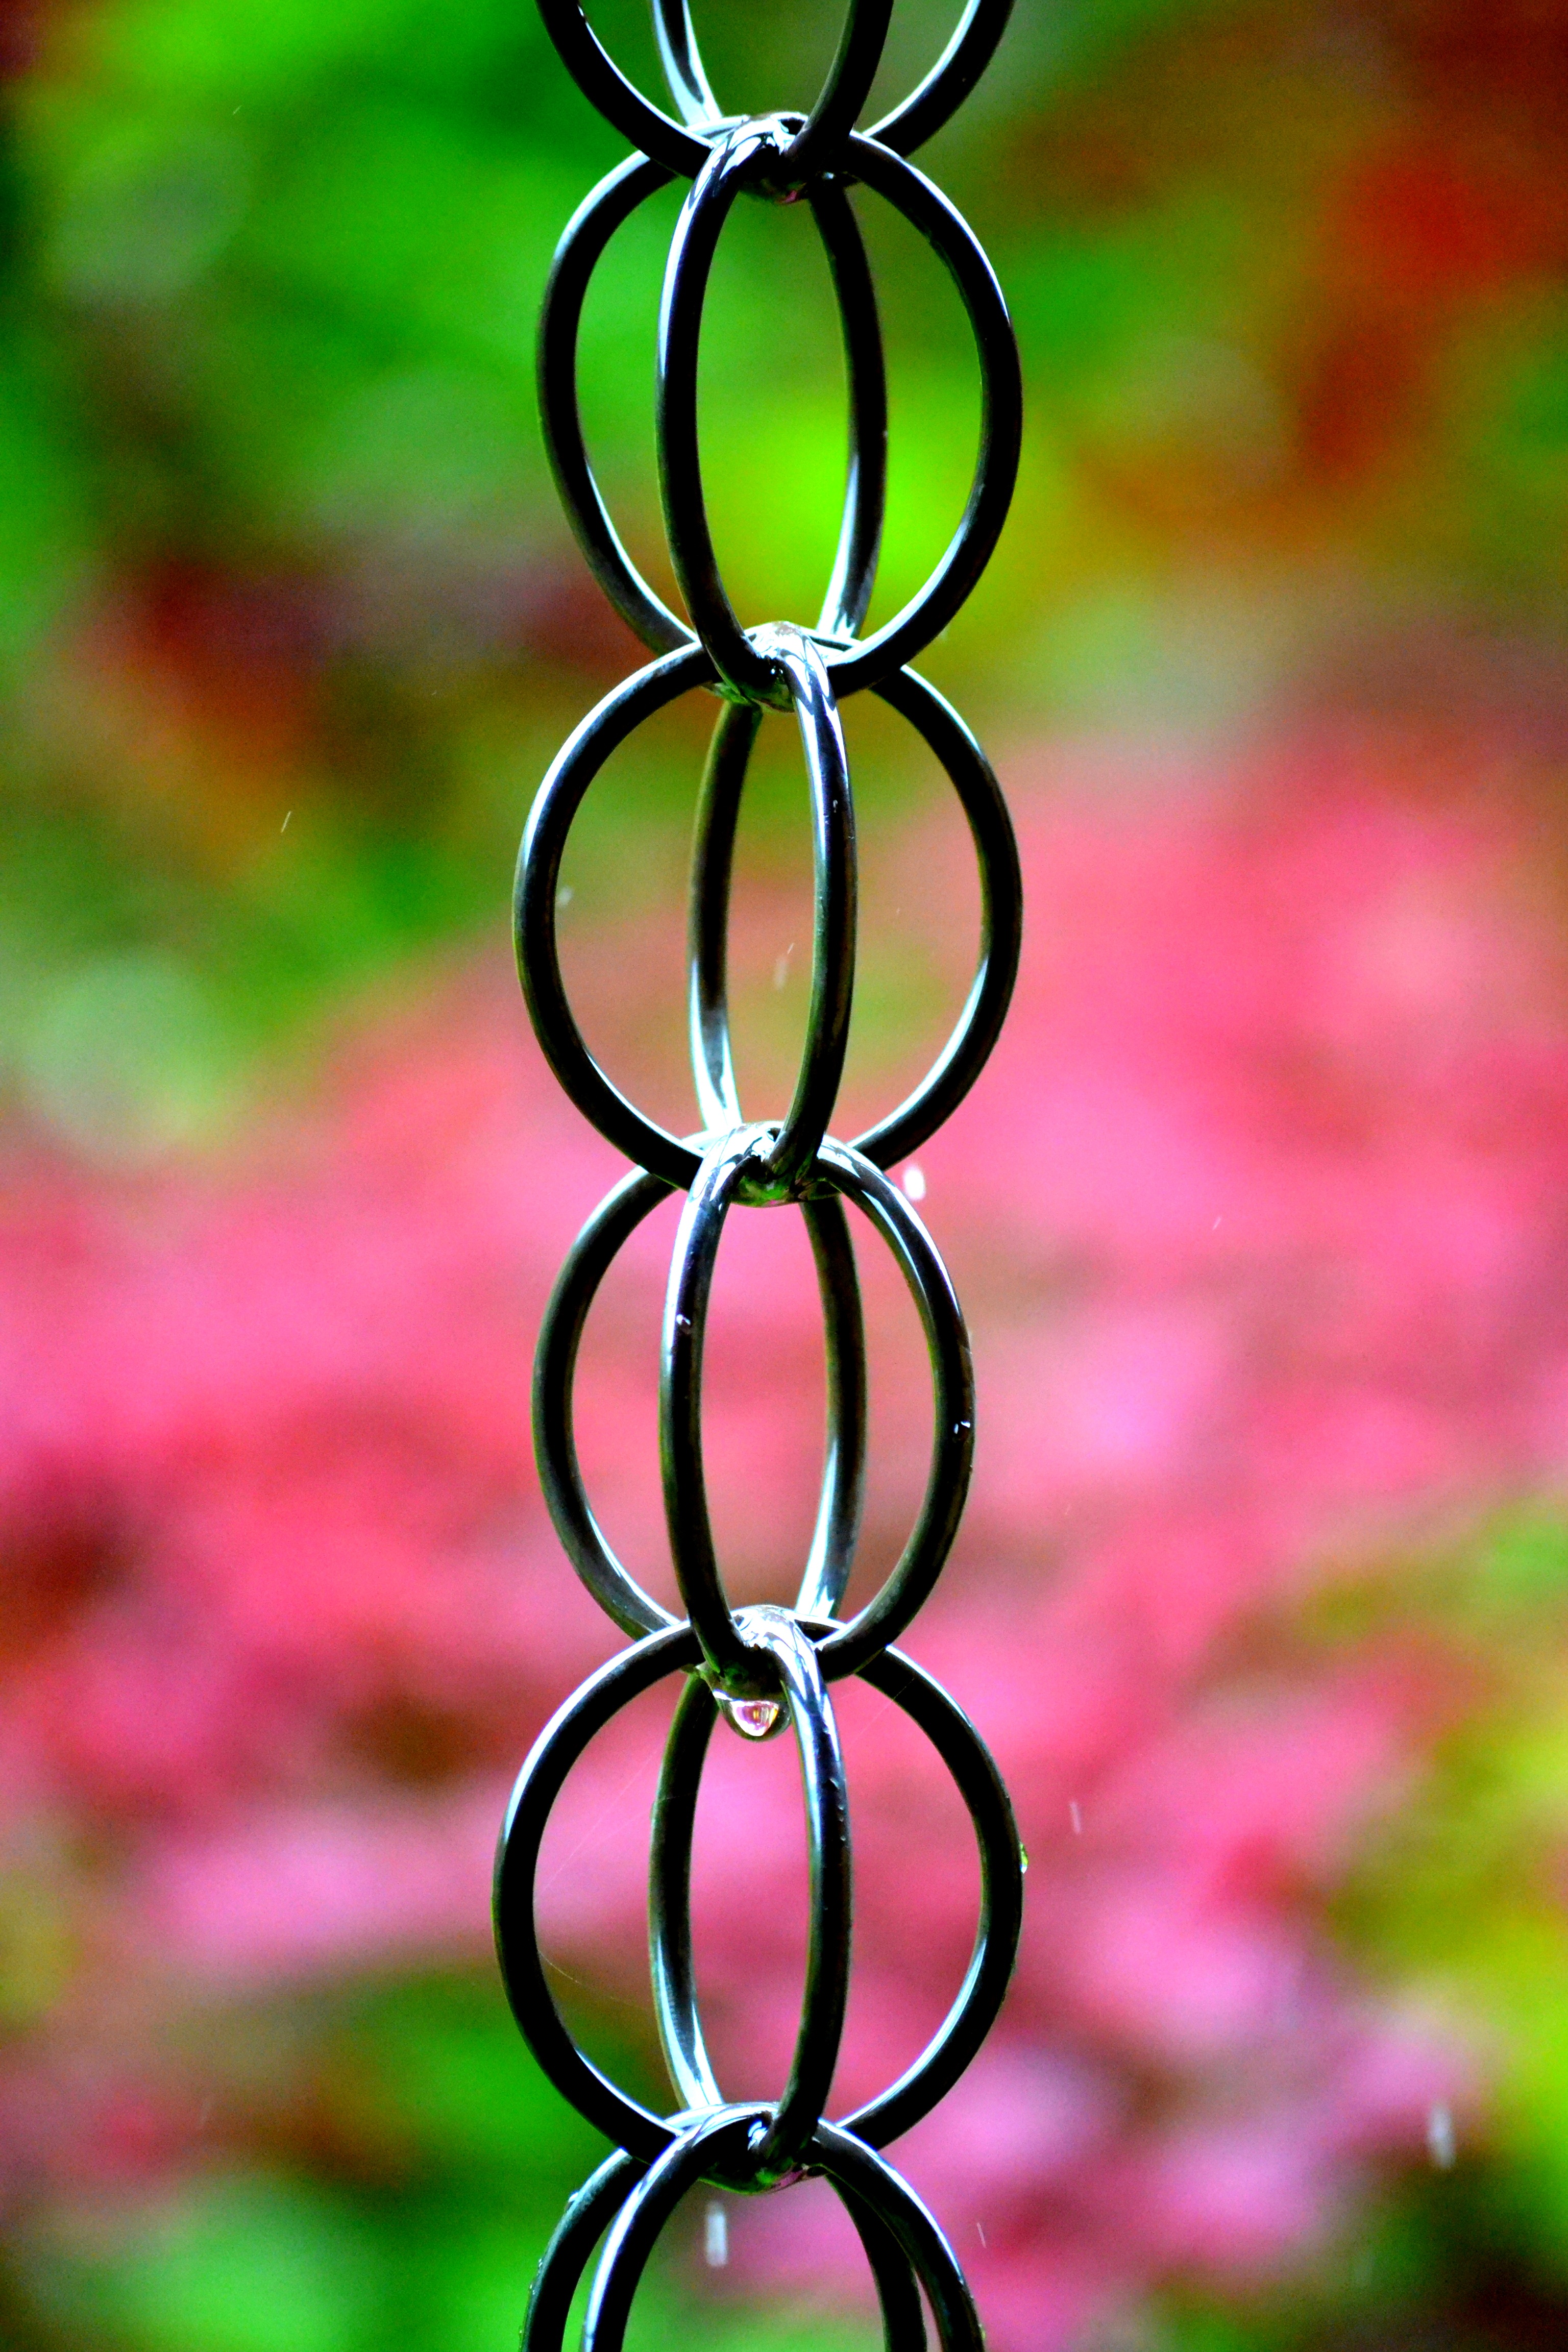
water, branch, plant, leaf, chain, flower, petal, steel, live, green, direction, red, color, metal, asia, botany, together, pink, flora, security, circle, close up, festival, just, protection, macro photography, sure, depend, containing, tied down, backed up